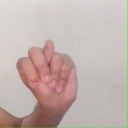
अक्षर: न